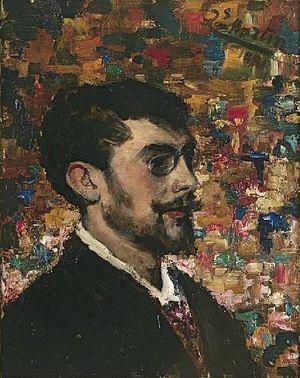
Jacques Martin est un peintre français, né le 11 novembre 1844 à Villeurbanne et mort le 13 novembre 1919 à Lyon.